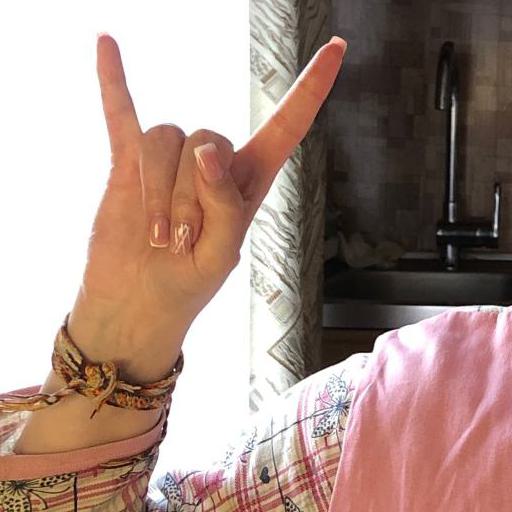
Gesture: rock